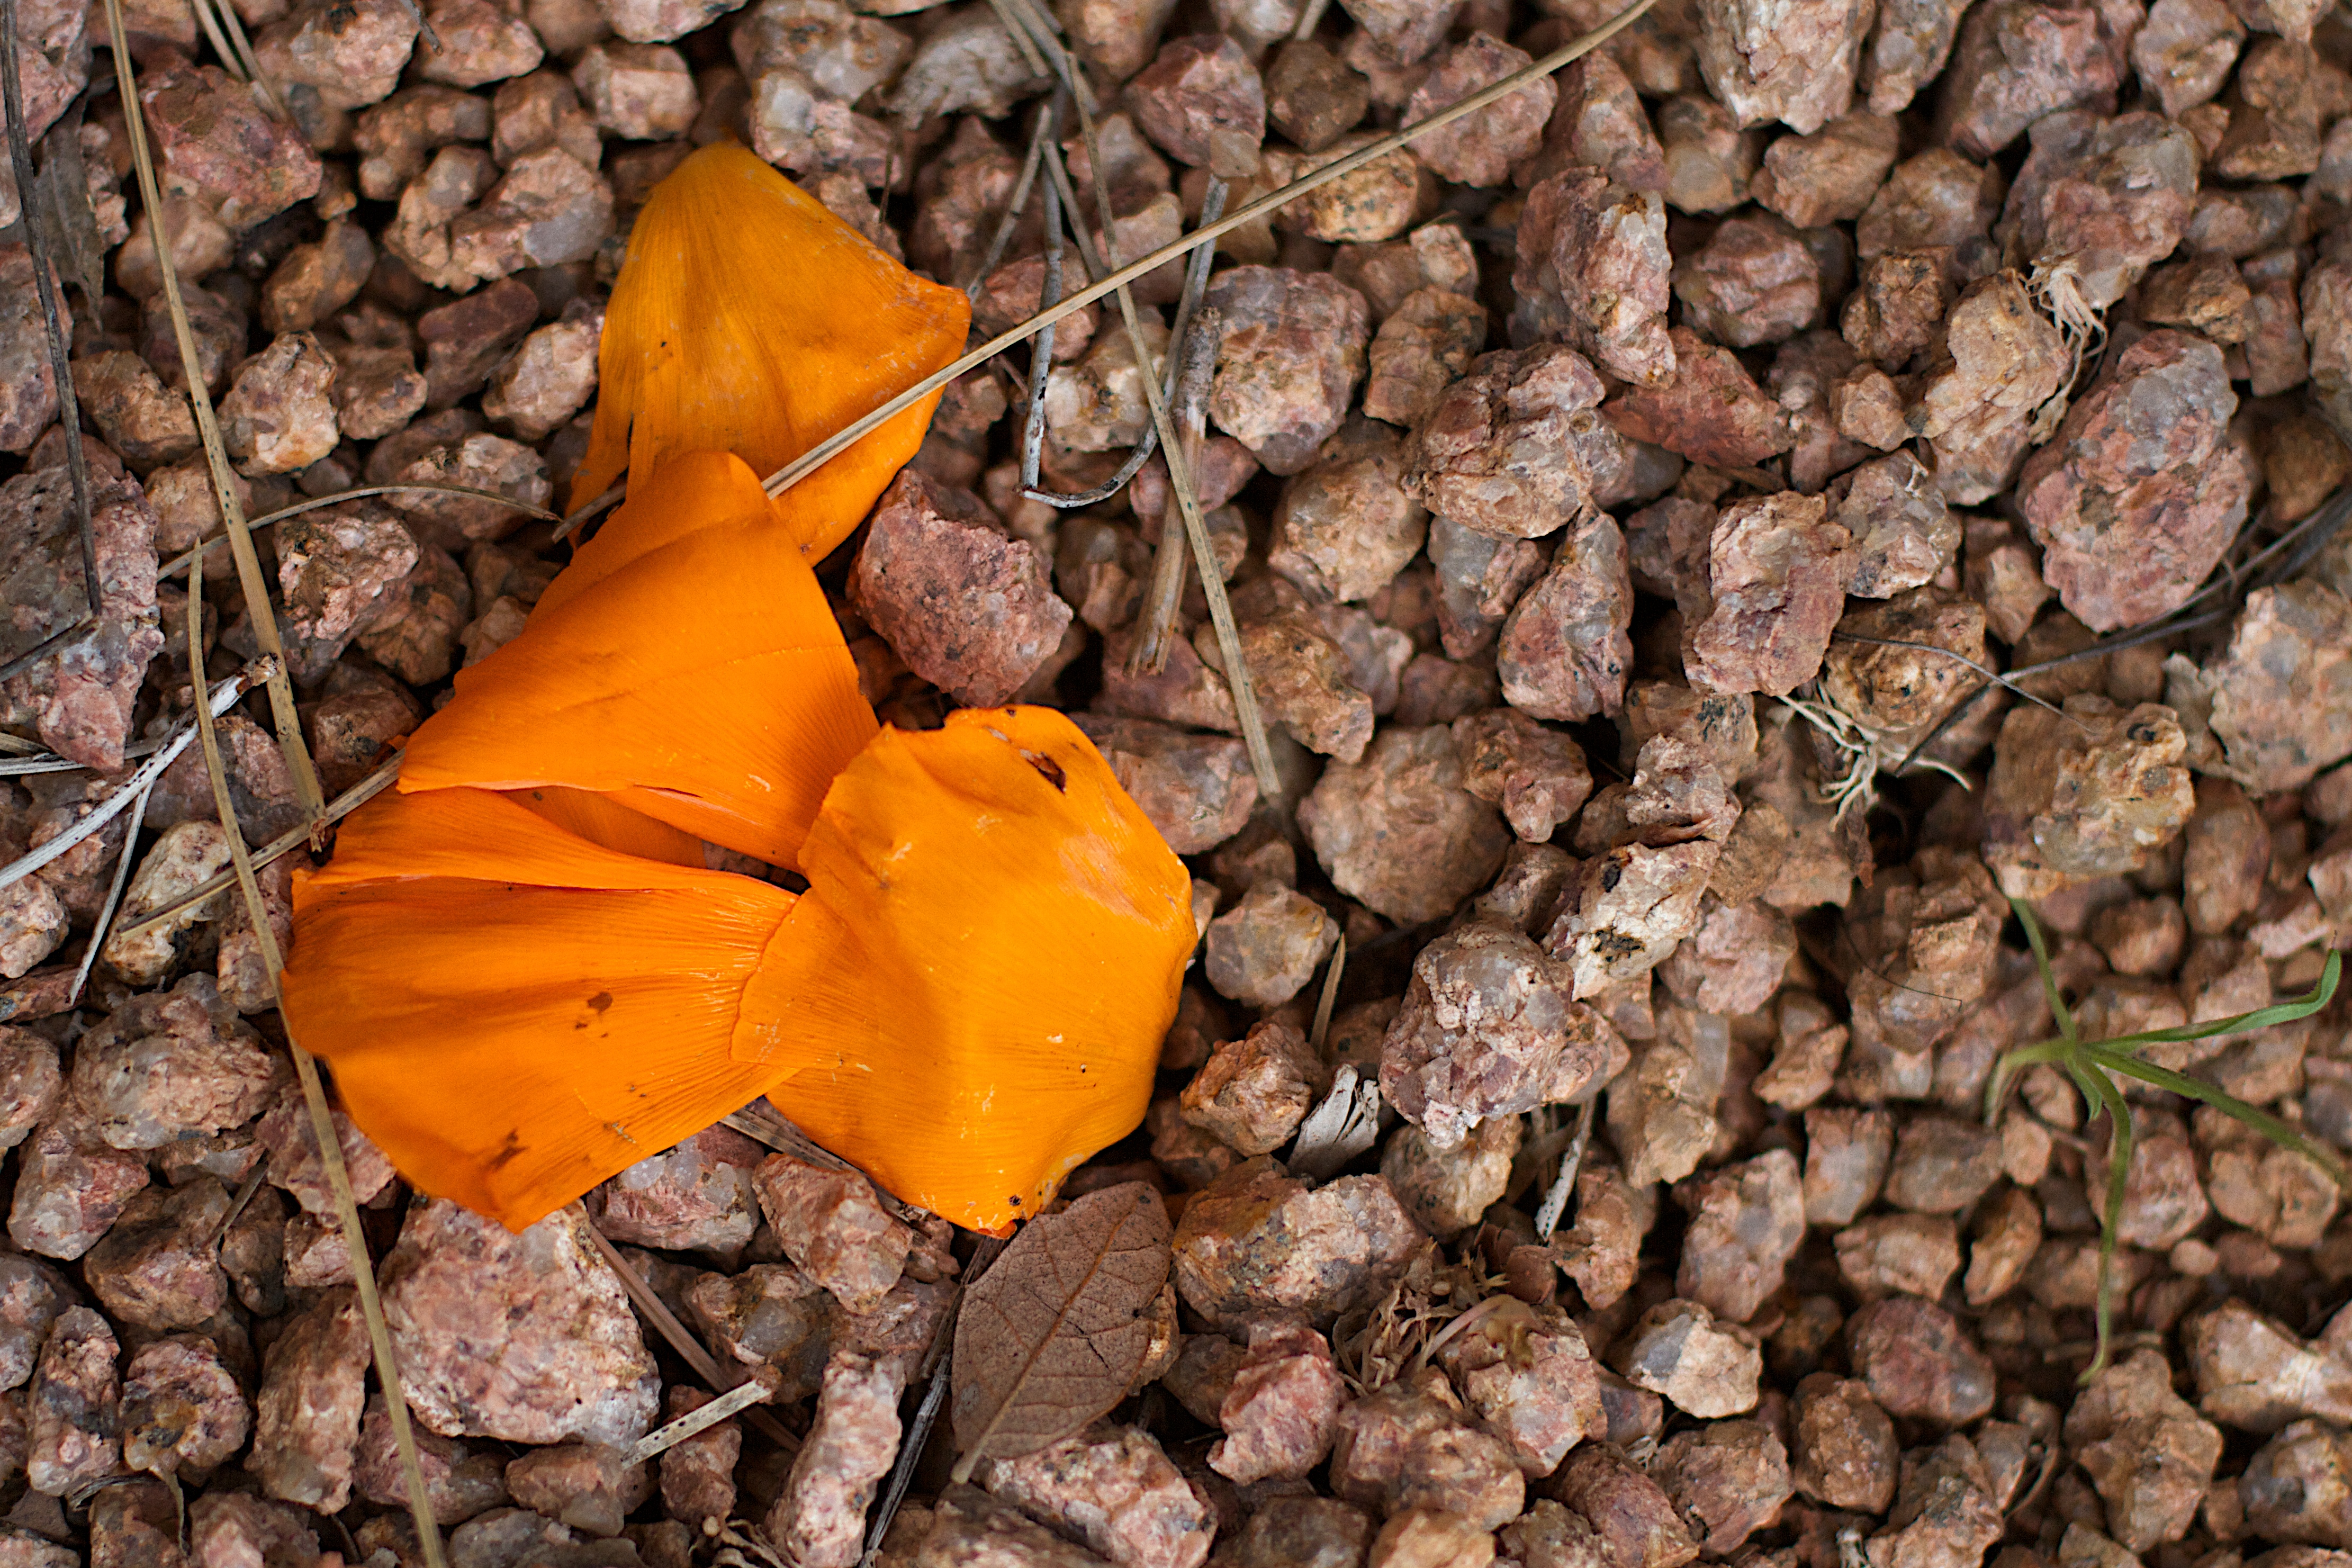
tree, nature, plant, leaf, flower, trunk, wildlife, produce, autumn, soil, yellow, flora, season, fauna, close up, macro photography